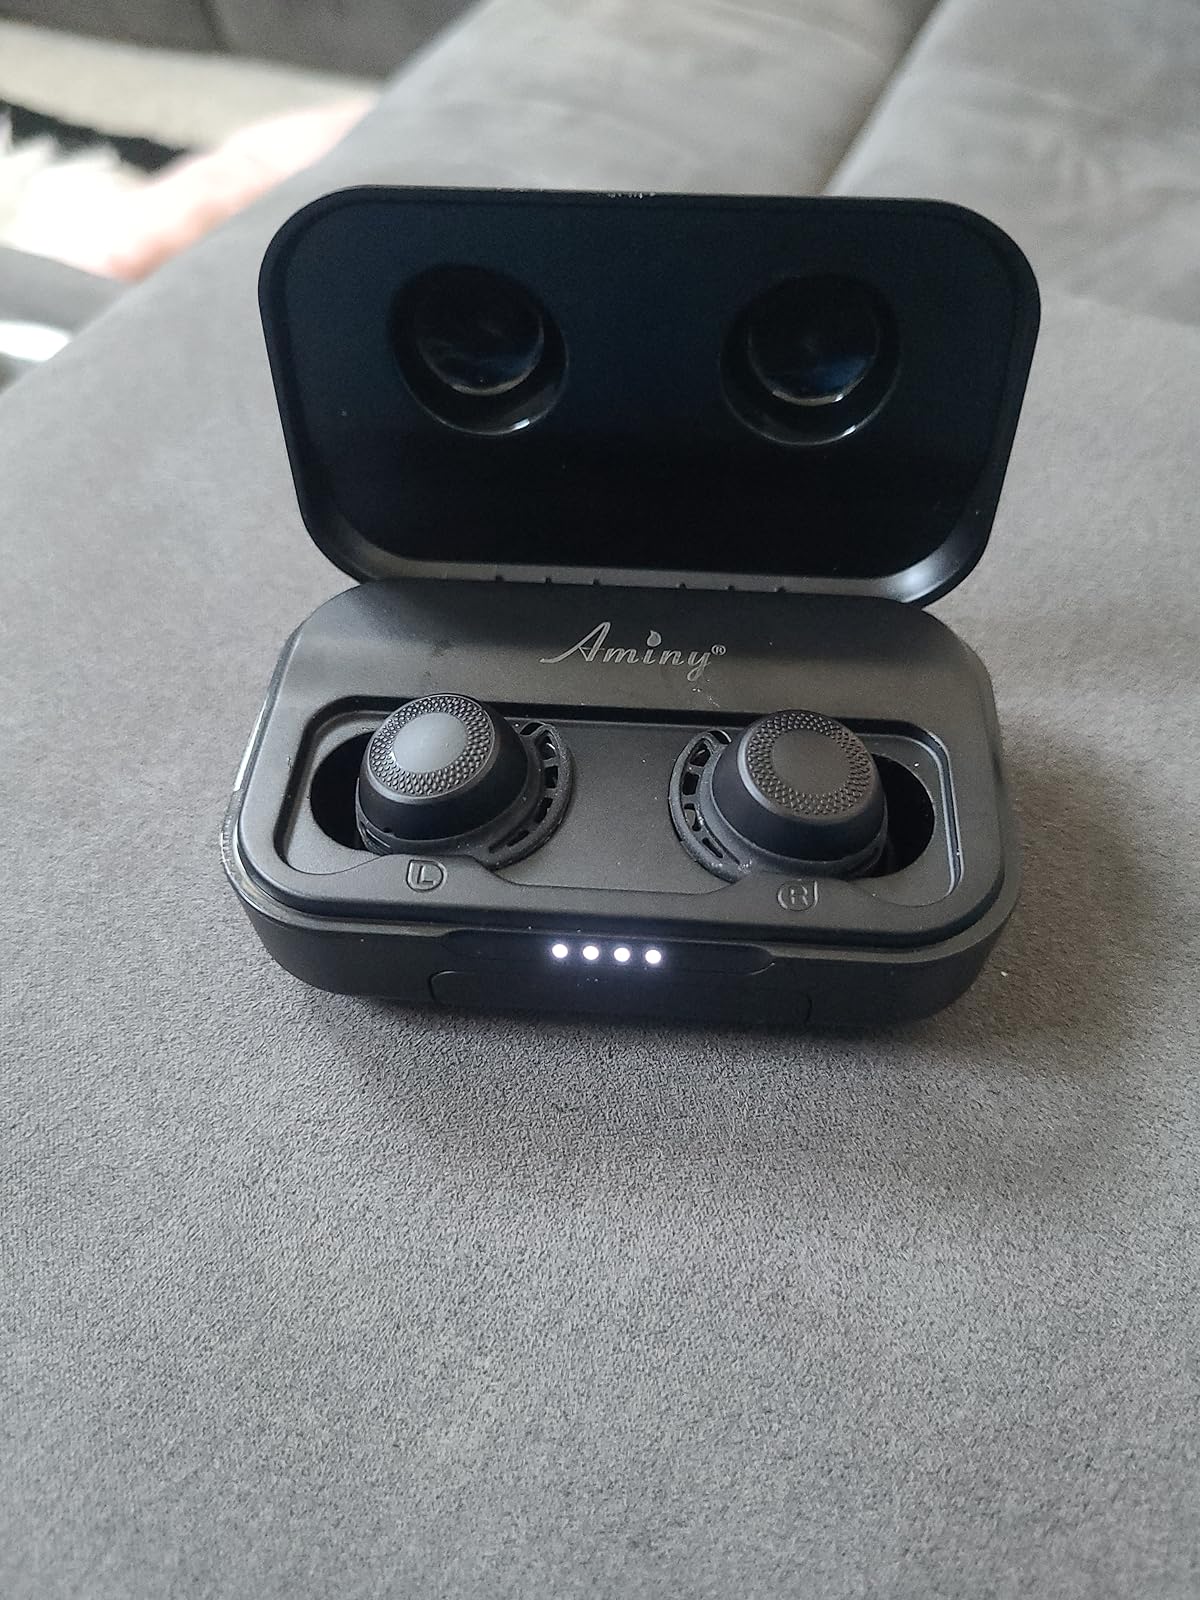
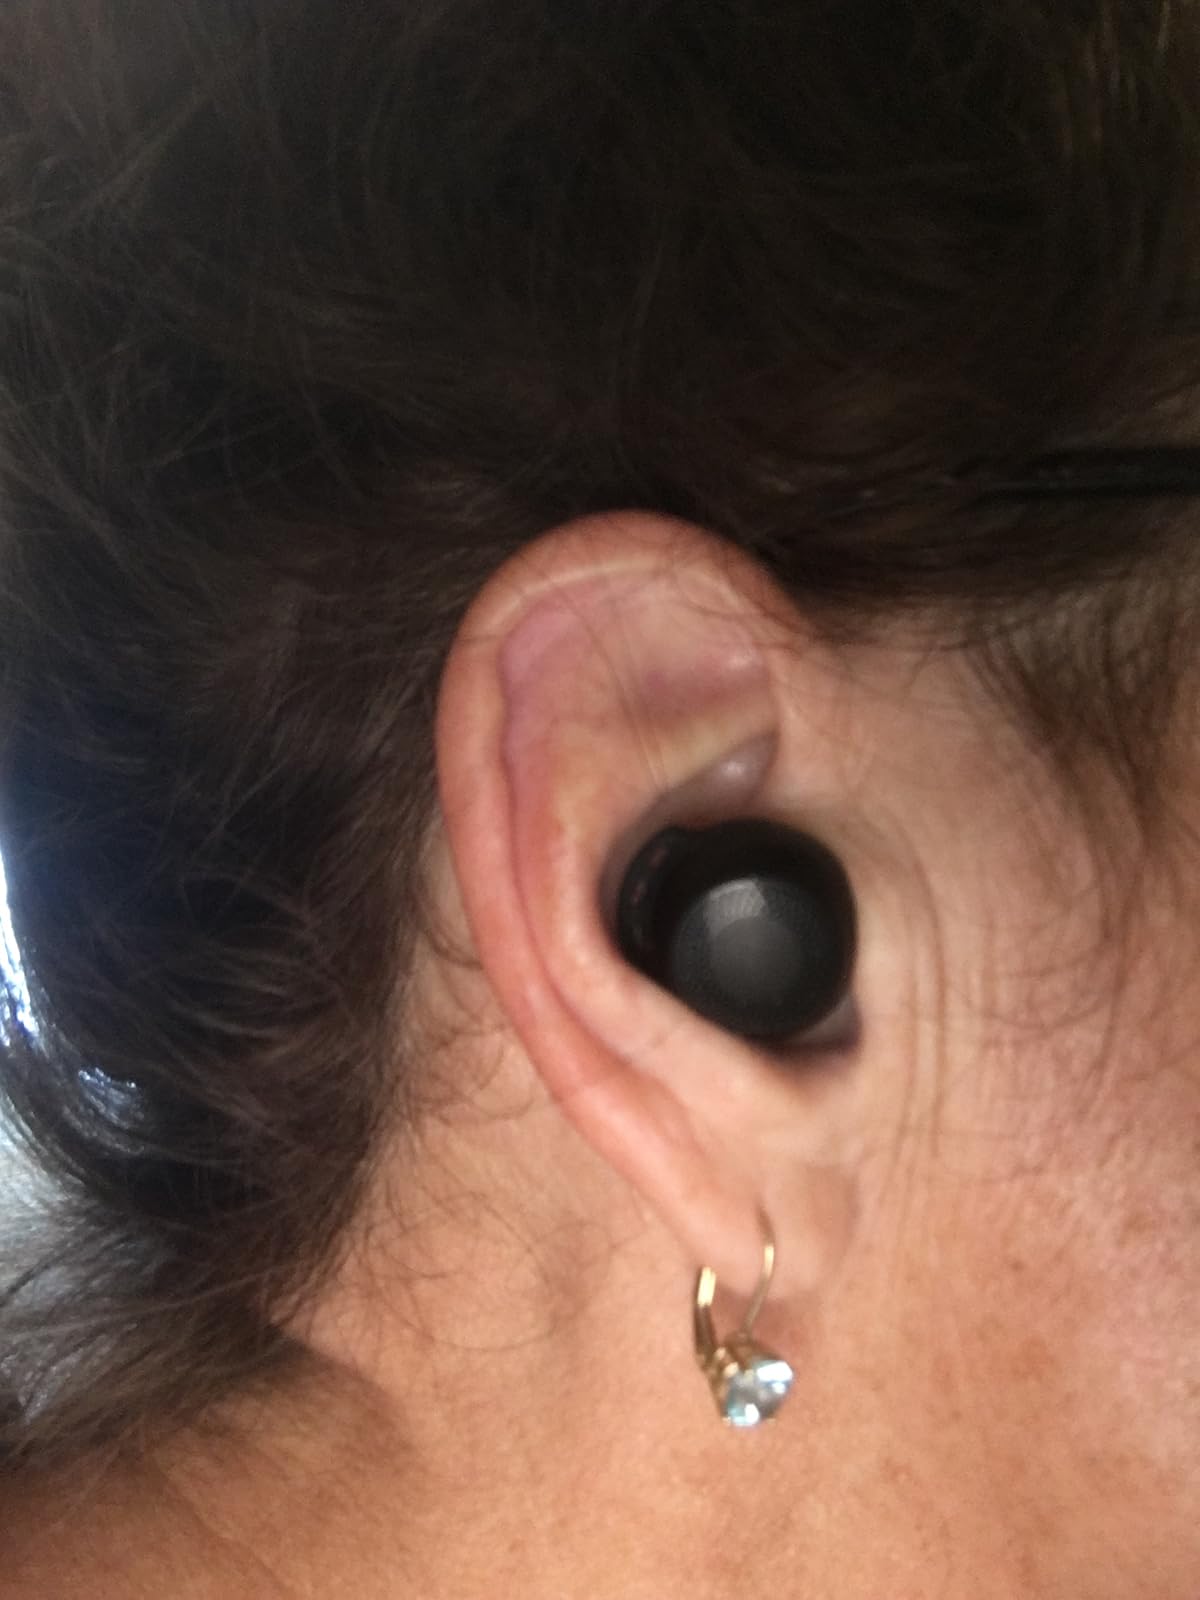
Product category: earbuds
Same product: yes